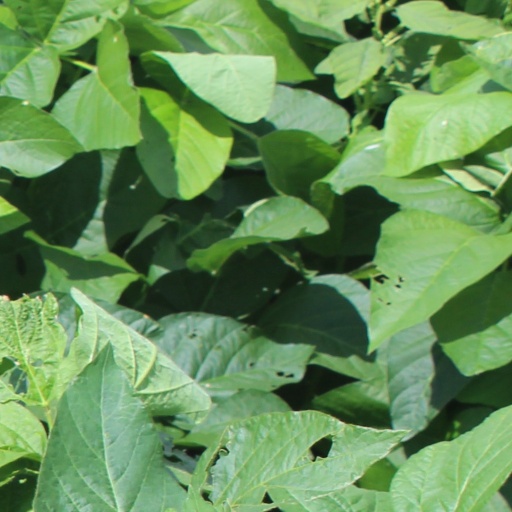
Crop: soybean